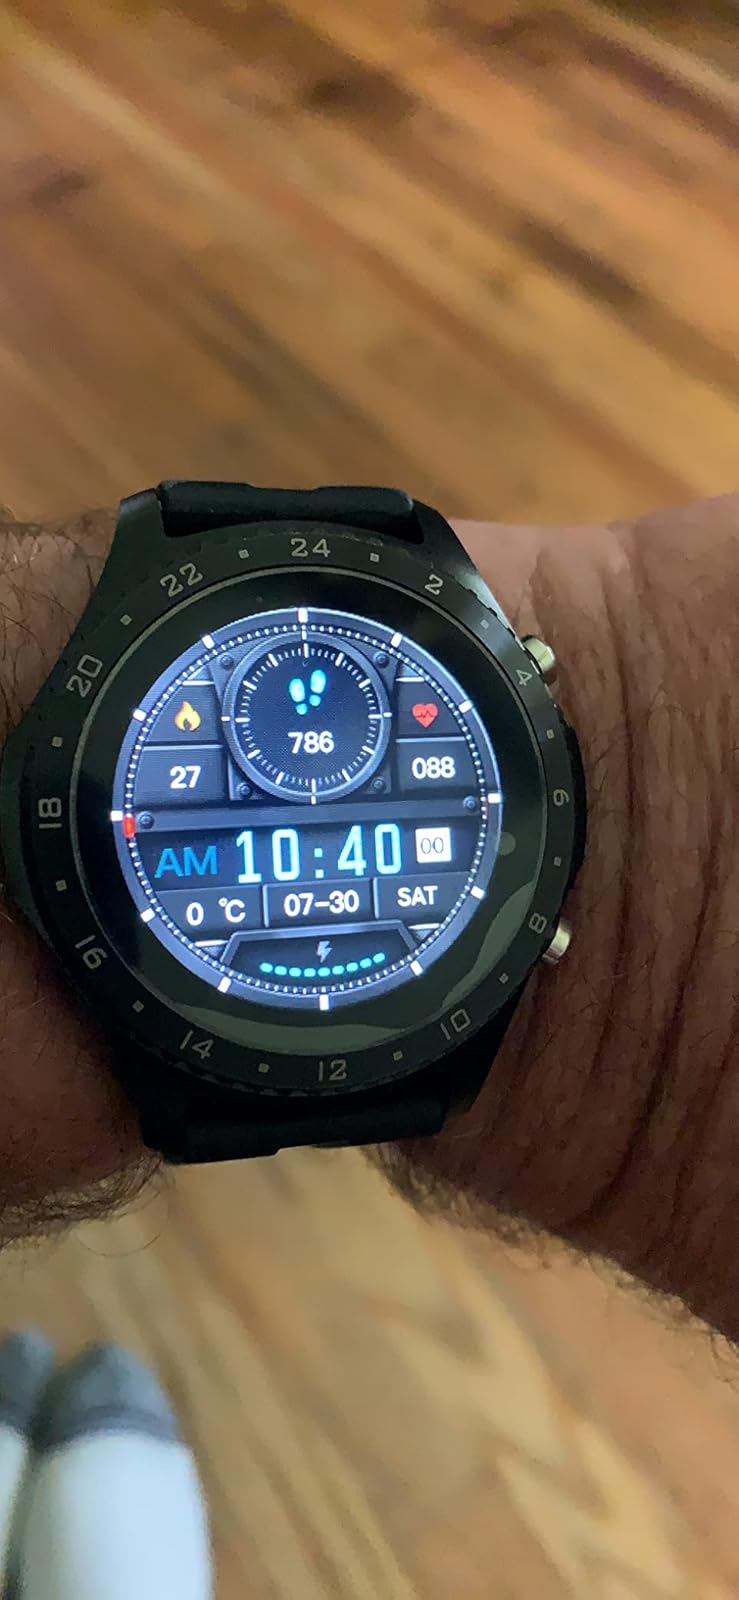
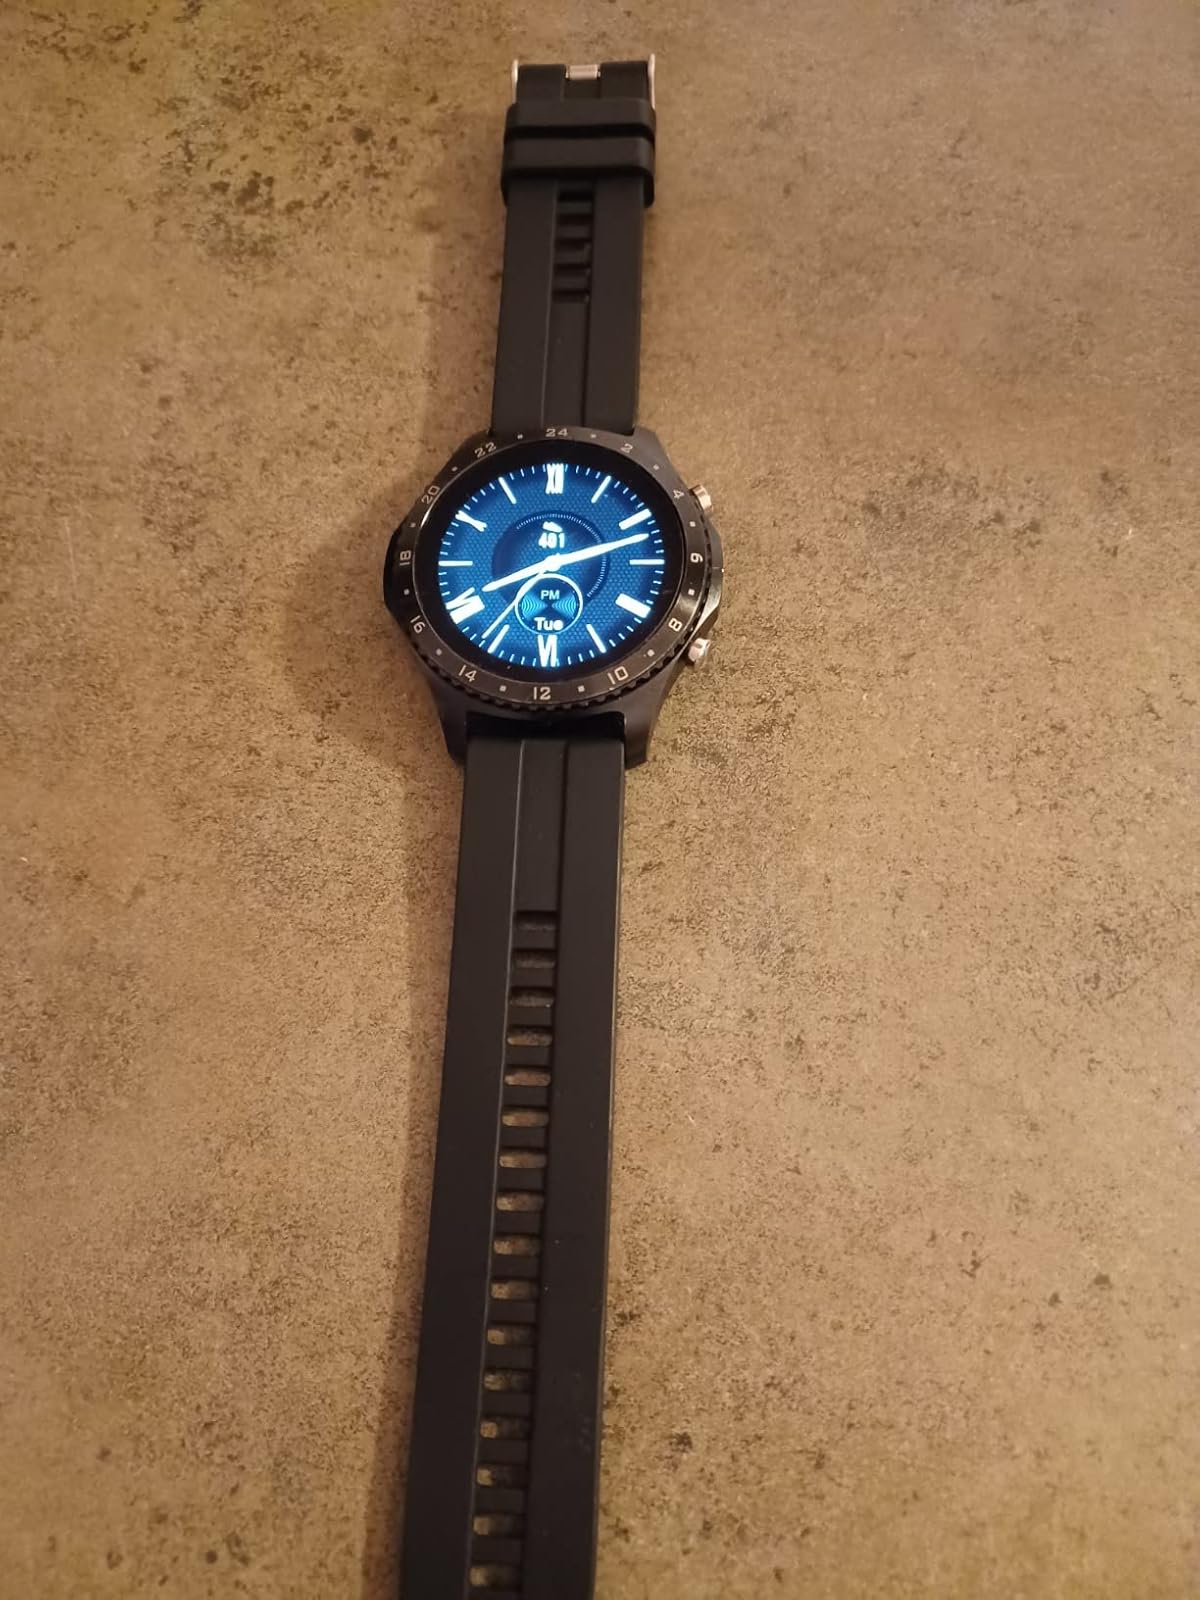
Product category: smartwatch
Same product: yes